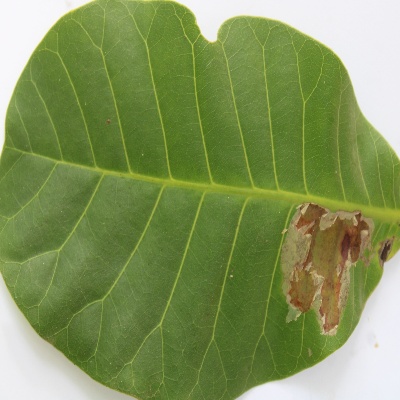
Crop: Cashew
Condition: leaf miner